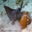
Label: ray